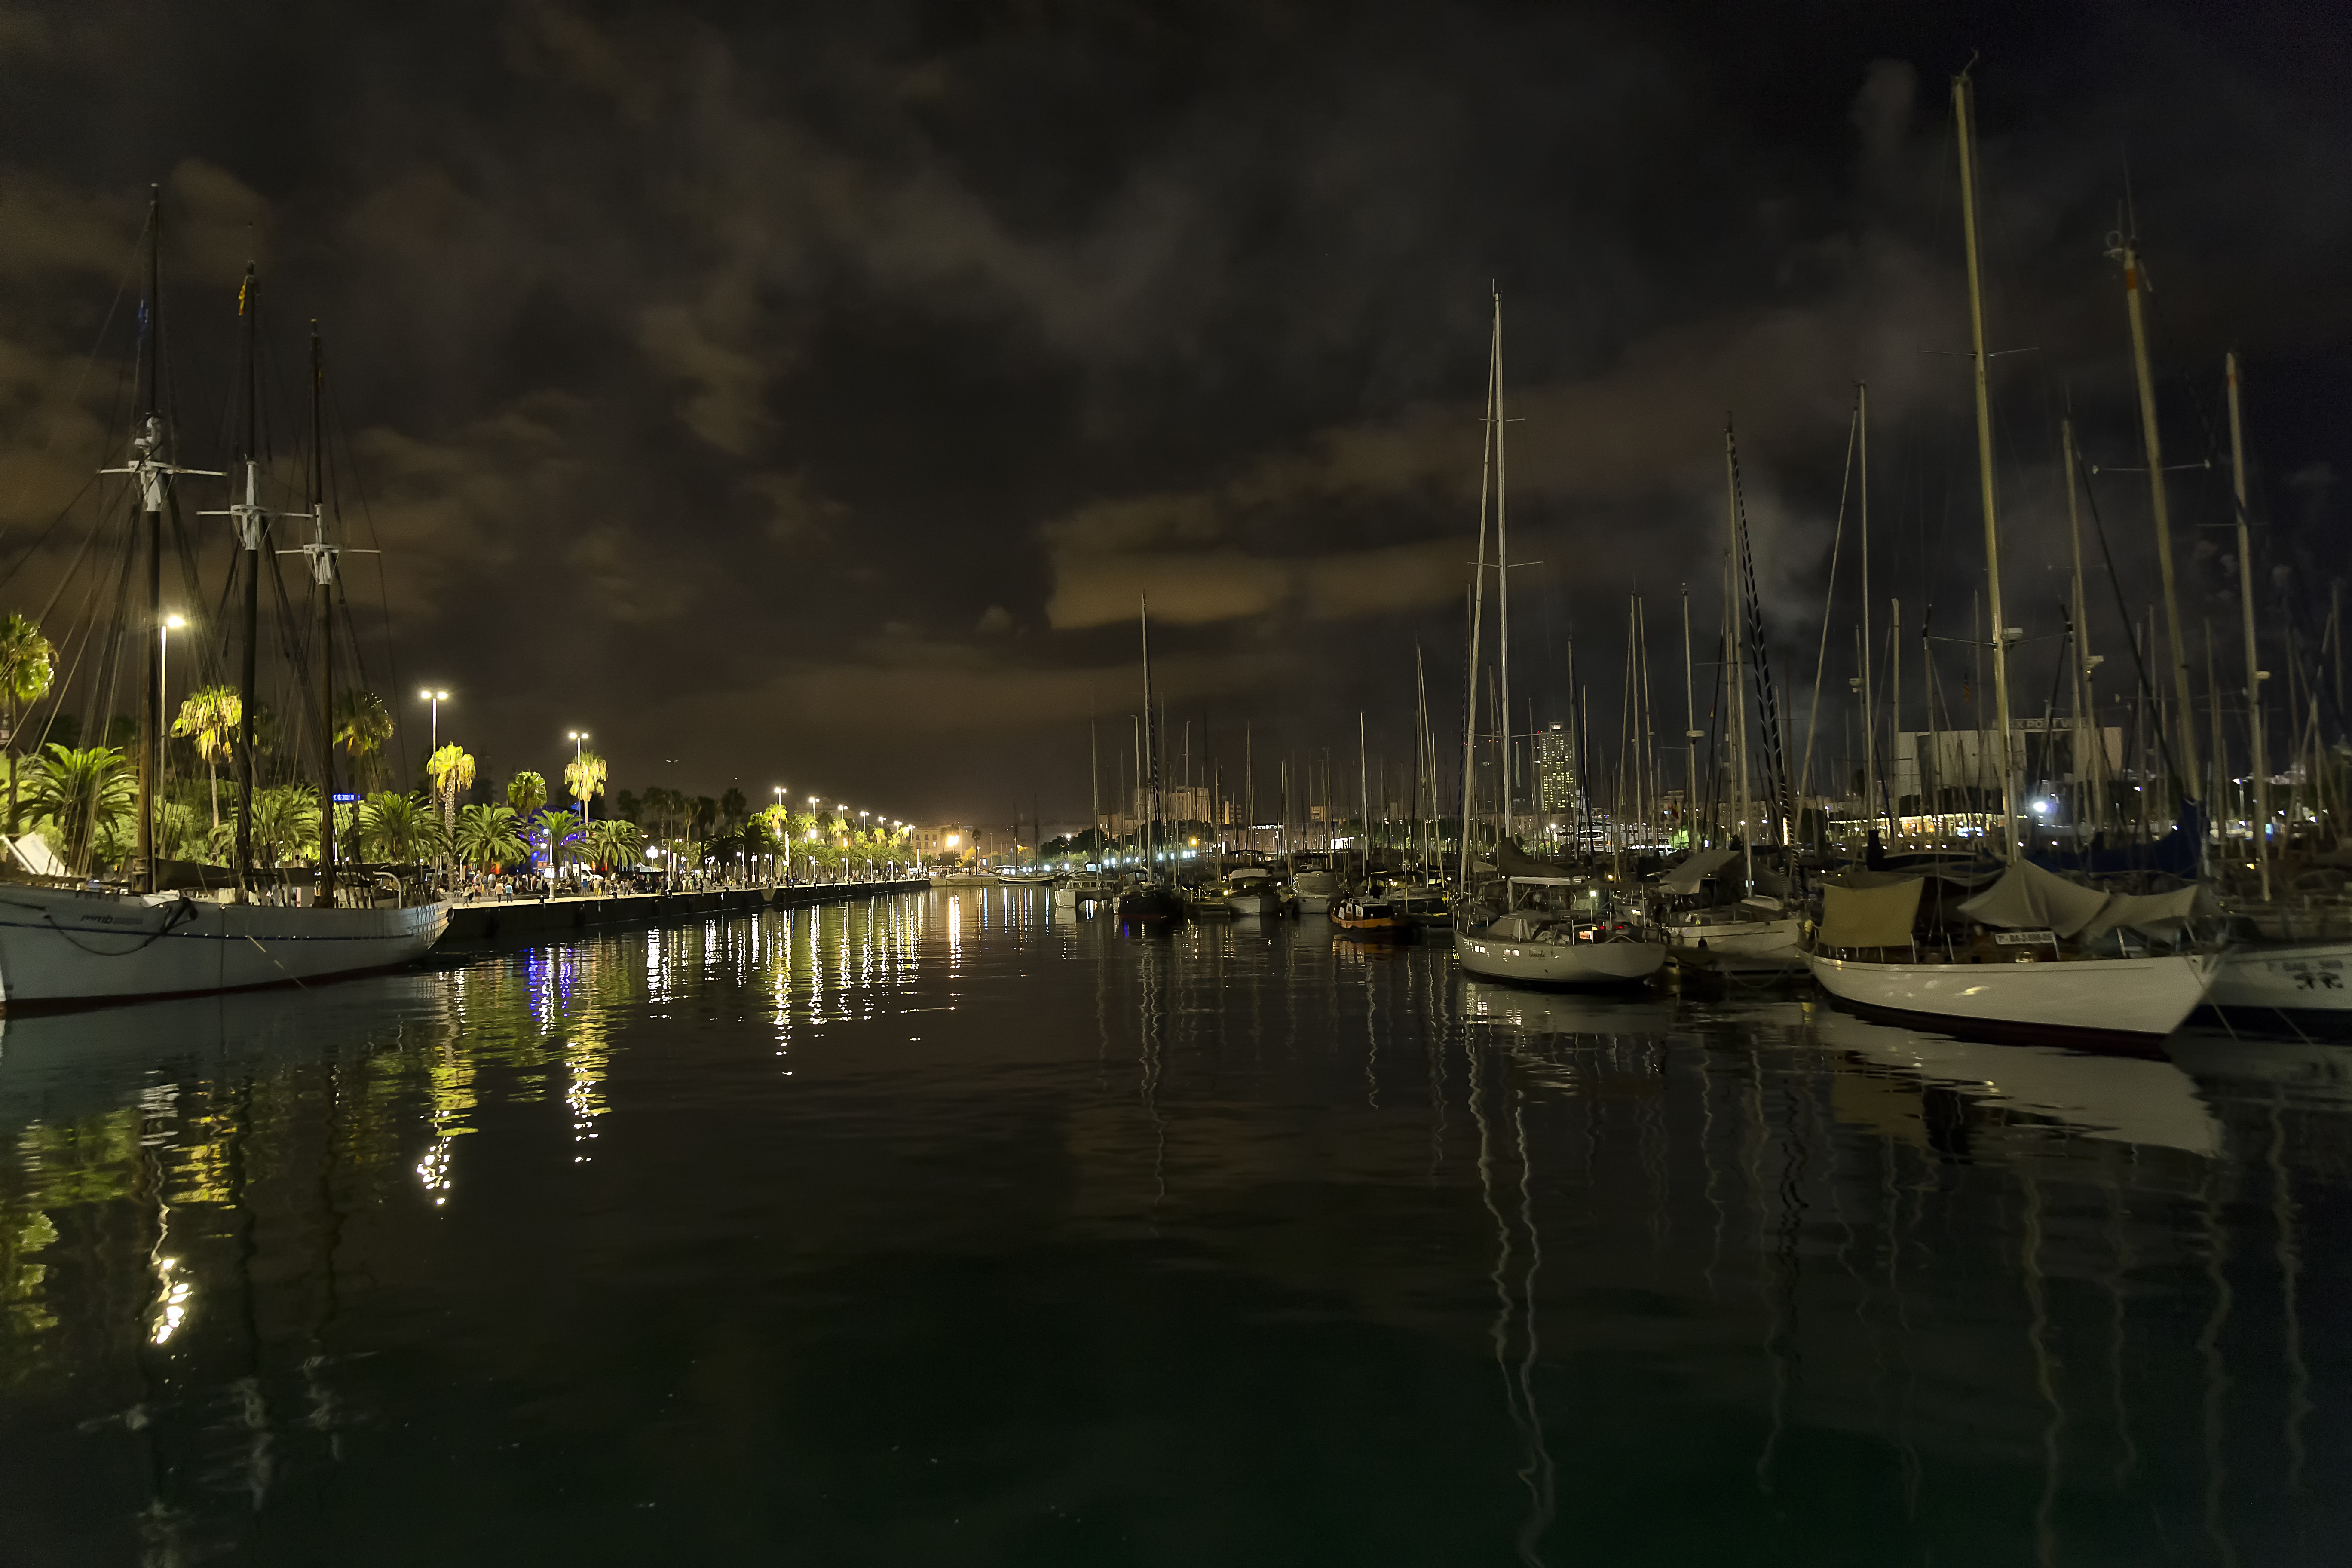
water, dock, boat, night, morning, atmosphere, cityscape, dusk, evening, reflection, vehicle, holiday, harbor, darkness, marina, port, barcelona, long exposure, waterway, illuminated, lights, spain, ships, abendstimmung, city at night, night shots, atmospheric phenomenon